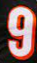
Number: 9